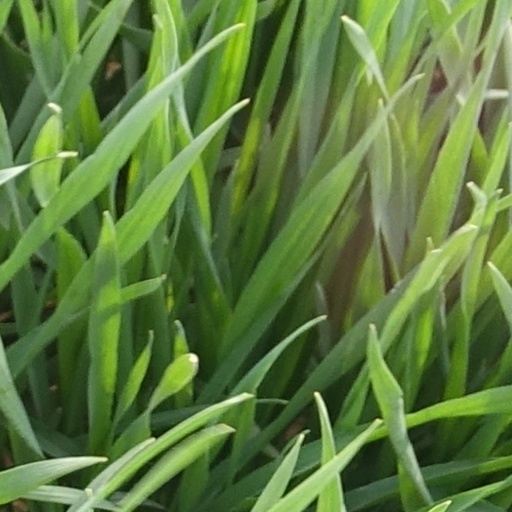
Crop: wheat